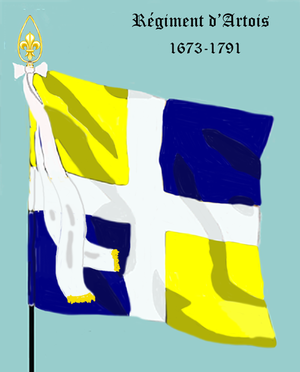
Le régiment d'Artois est un régiment d'infanterie du royaume de France, créé en 1610 sous le nom de régiment de Beaumont, devenu sous la Révolution le 48ᵉ régiment d'infanterie de ligne.
Le 48ᵉ régiment d'infanterie est un régiment d'infanterie de l'Armée de terre française créé sous la Révolution à partir du régiment d'Artois, un régiment français d'Ancien Régime